Muddina Kanmani

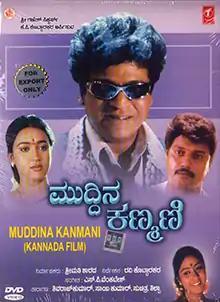
DVD cover

Muddina Kanmani is a 1997 Indian Kannada-language drama film, directed and produced by Ravi Kottarakara The film stars Shiva Rajkumar, Sai Kumar, Shilpa and Maathu. The film was a remake of director Rajasenan's Malayalam film "Aadyathe Kanmani" (1995).